Mount Shasta, California

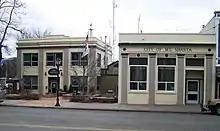
Mount Shasta Police Department and City Hall

The city council of Mount Shasta is composed of seven officials: five city council members, a City Treasurer and a City Clerk who are elected at large and serve a four-year term. The Mayor and Mayor Pro Tempore are elected each year from the five council members and serve a one-year term. Kathy Morter is currently serving as Mayor of Mount Shasta until November 2018, with Timothy Stearns serving as Mayor Pro Tem.